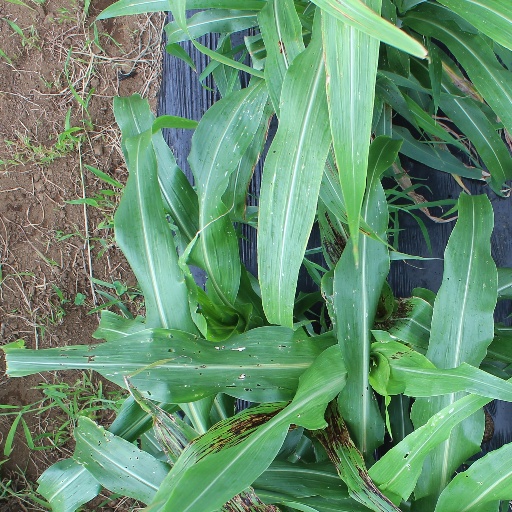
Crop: sorghum